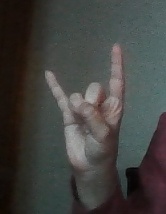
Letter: la